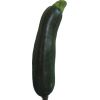
Label: dark_zucchini